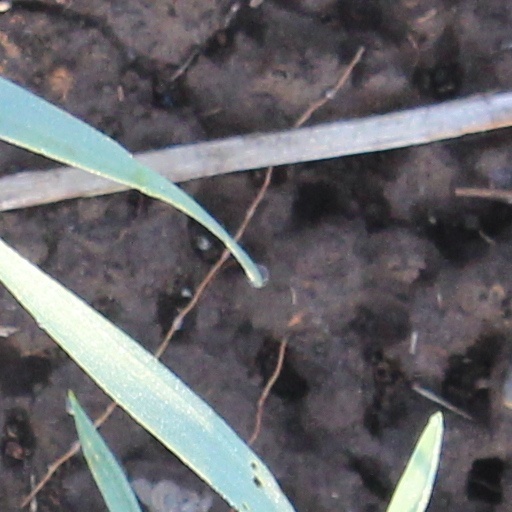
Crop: wheat